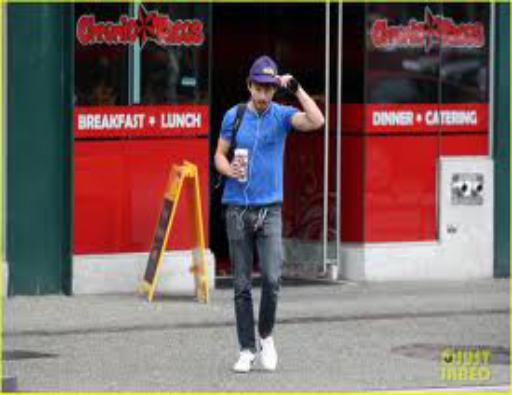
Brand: Chronic Tacos-2
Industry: Food